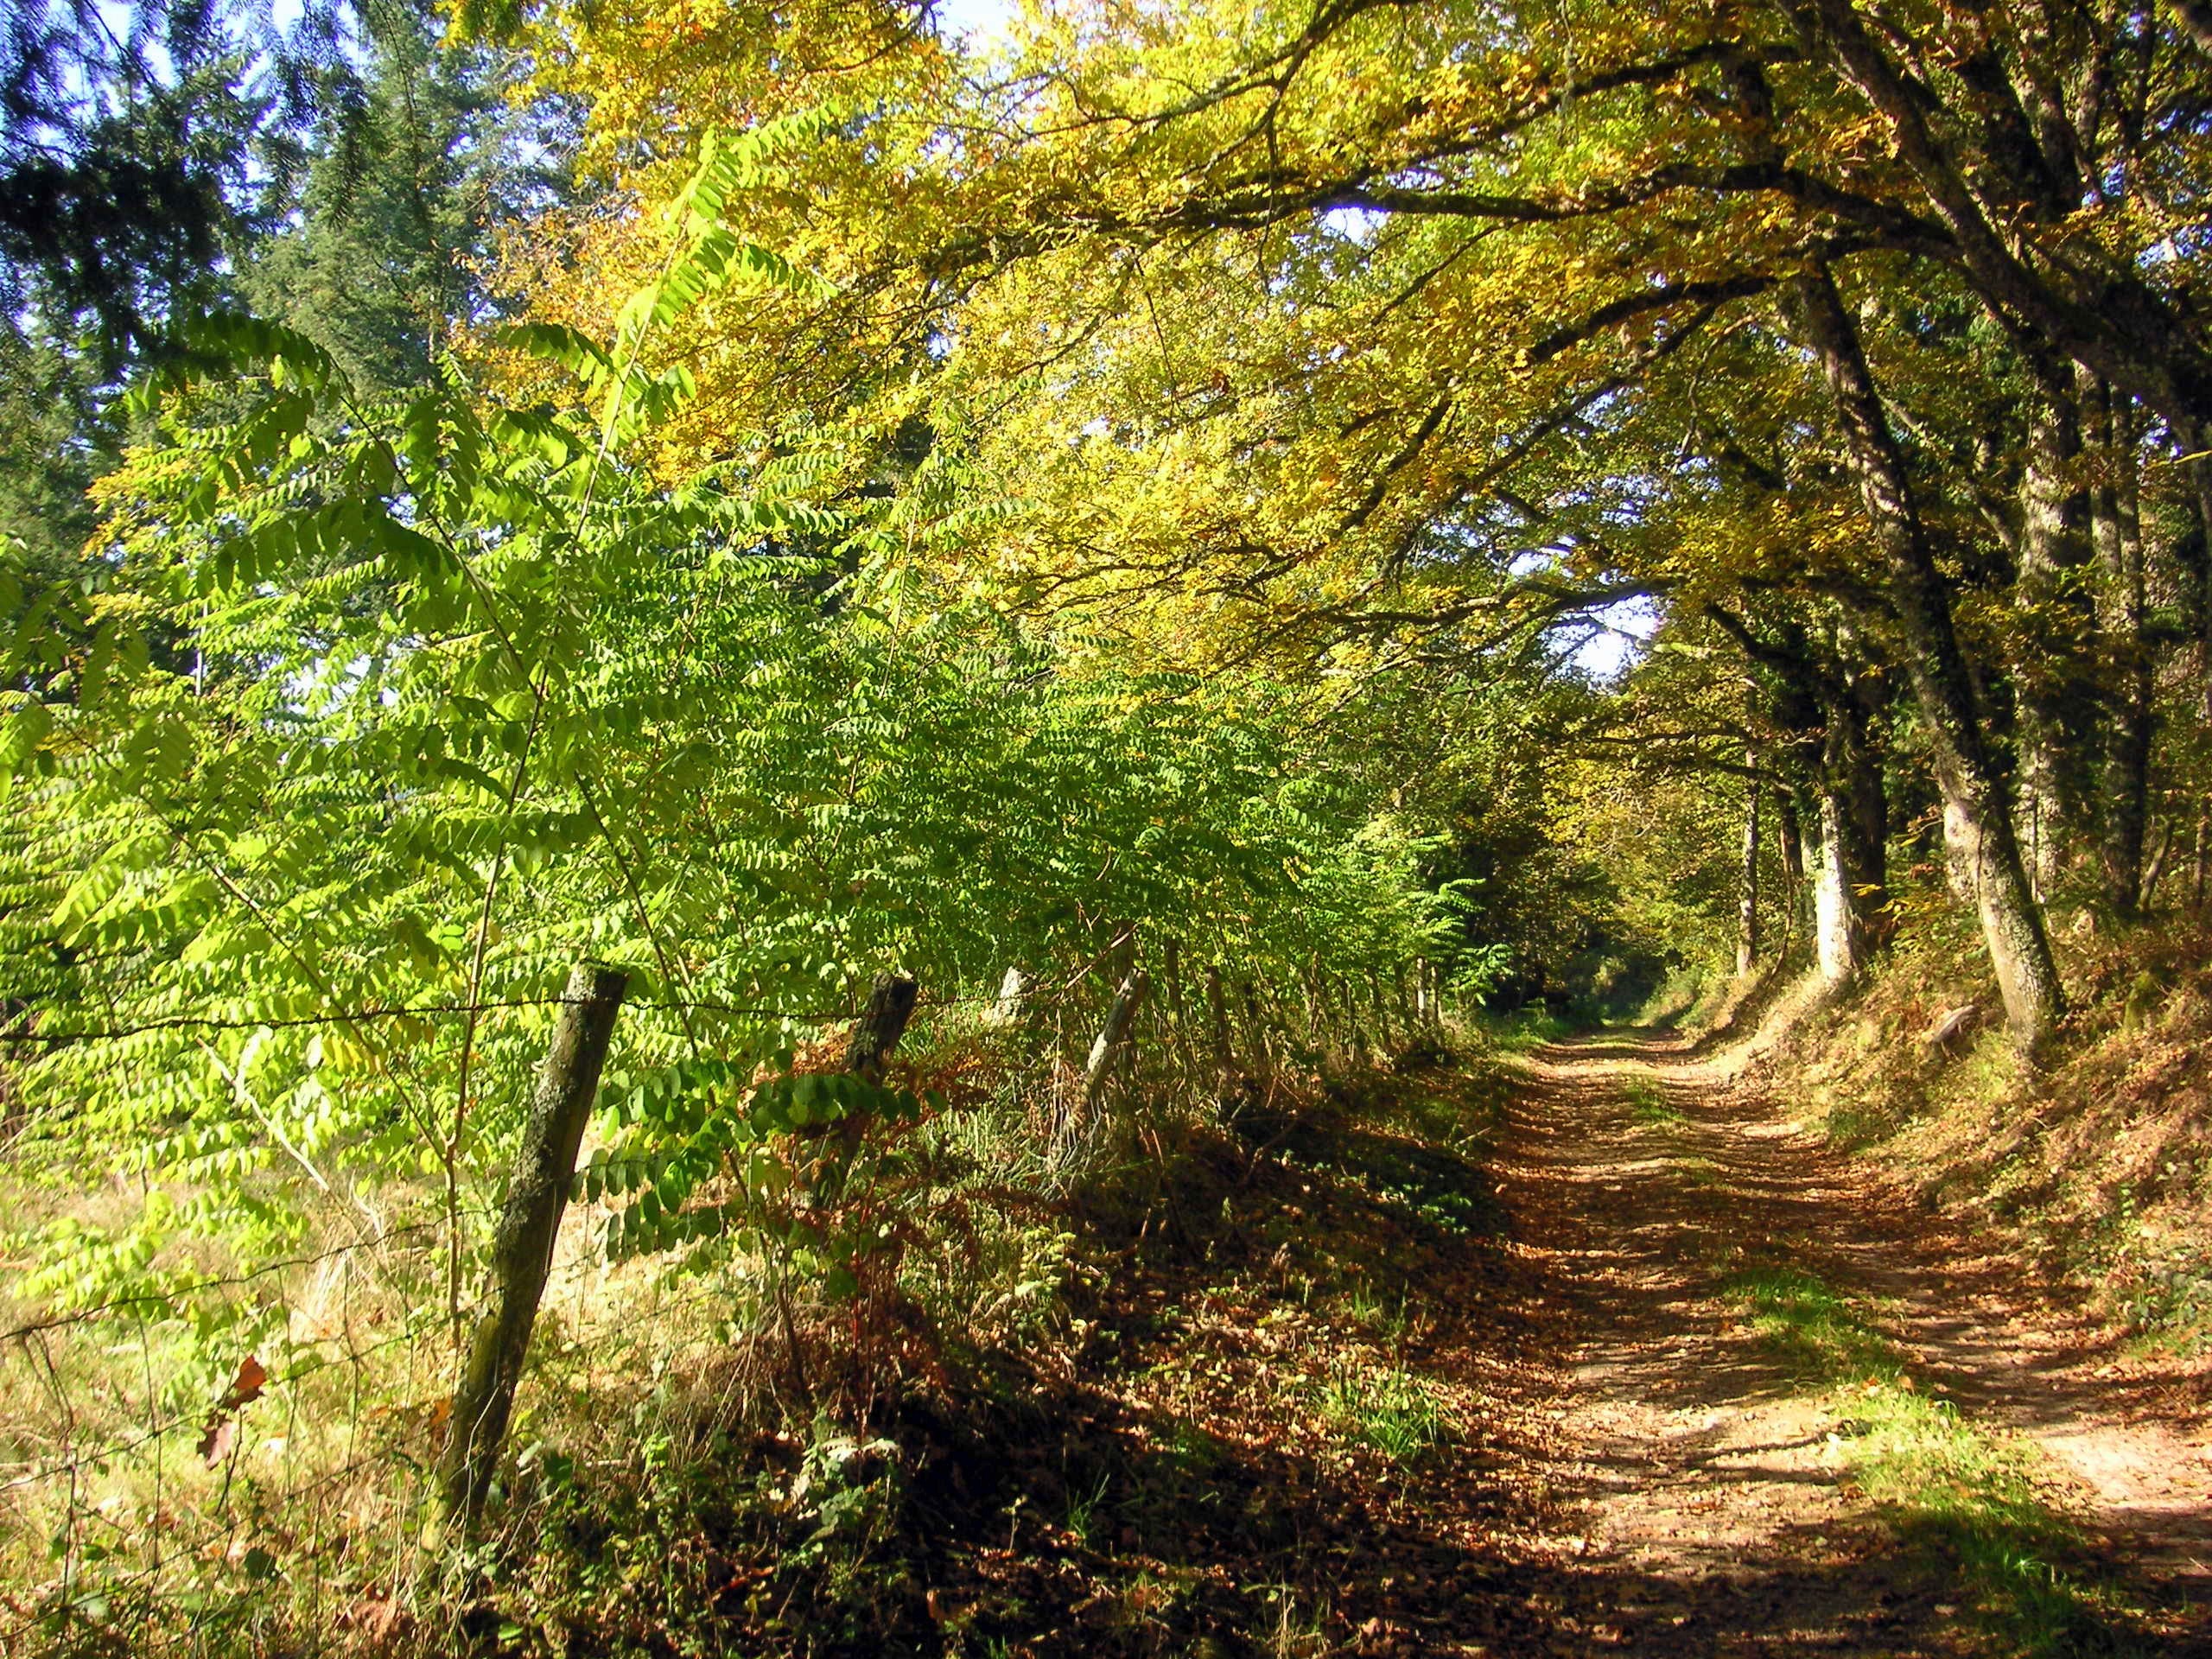
tree, nature, forest, branch, walking, plant, trail, countryside, sunlight, leaf, flower, summer, foliage, autumn, season, leaves, outdoors, vegetation, shrub, deciduous, grove, woodland, habitat, ecosystem, flowering plant, biome, old growth forest, natural environment, woody plant, temperate broadleaf and mixed forest, temperate coniferous forest, land plant, french countryside, leafy lane